Royal Jordanian Air Force

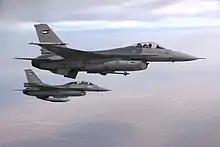
Jordanian F-16s

Following the Gulf War, the Royal Jordanian Air Force (RJAF) initiated a broad modernization program to address regional security challenges and enhance its strategic capabilities. As part of these efforts, Jordan acquired a range of transport, combat, and special operations aircraft.